Life Unexpected

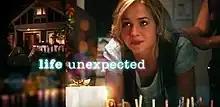
Intertitle

Life Unexpected is an American teen drama television series that aired for two seasons from January 18, 2010 to January 18, 2011. It was produced by Best Day Ever Productions and Mojo Films in association with CBS Productions and Warner Bros. Television and broadcast by The CW. Created by Liz Tigelaar, who served as an executive producer with Gary Fleder and Janet Leahy, the series stars Britt Robertson, Shiri Appleby, Kristoffer Polaha, and Kerr Smith.